Changi Beach Park

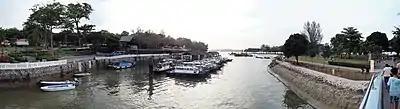
Changi Beach park (right) and Changi Point ferry terminal (left) in 2015

Changi Beach Park is popular among locals as a hangout for overnight family picnics, especially on weekends. Some individuals enjoy fishing, watching landing airplanes, jogging and watching the sunrise or sunset here. Sunrise can be viewed from the SAF Changi Ferry Terminal on the eastern end of the park and sunsets can be viewed from Changi Point. Barbecue parties, camping and watersports are some common activities. In addition, food lovers visit Changi Beach for seafood or for different food options at Changi Village.